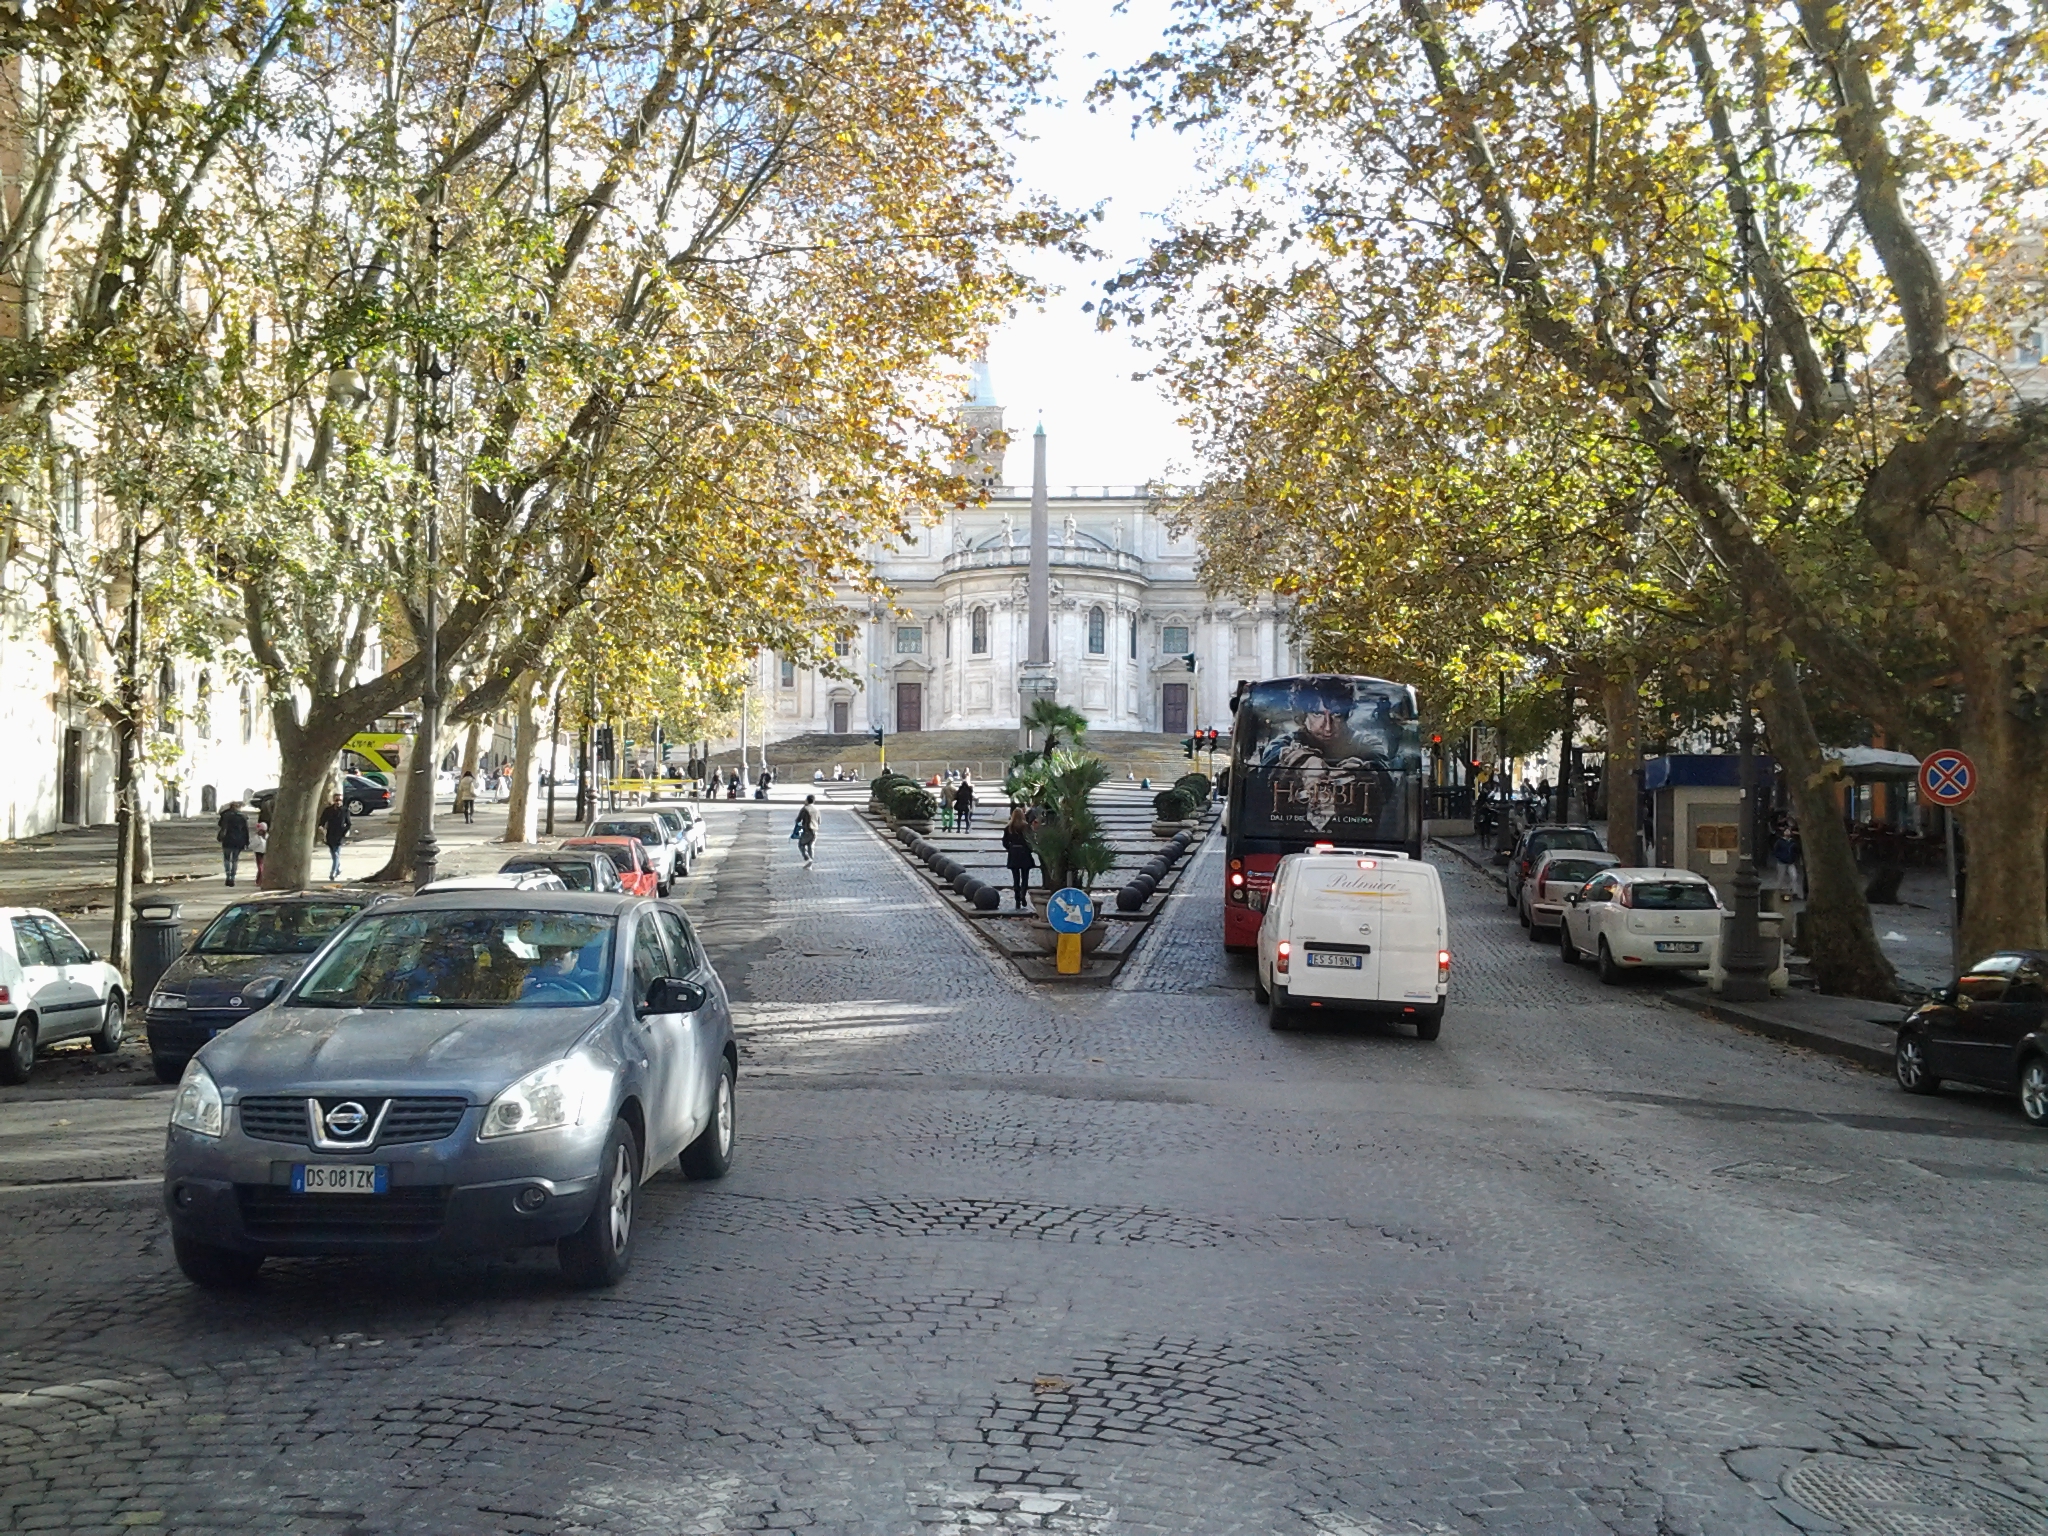
natural